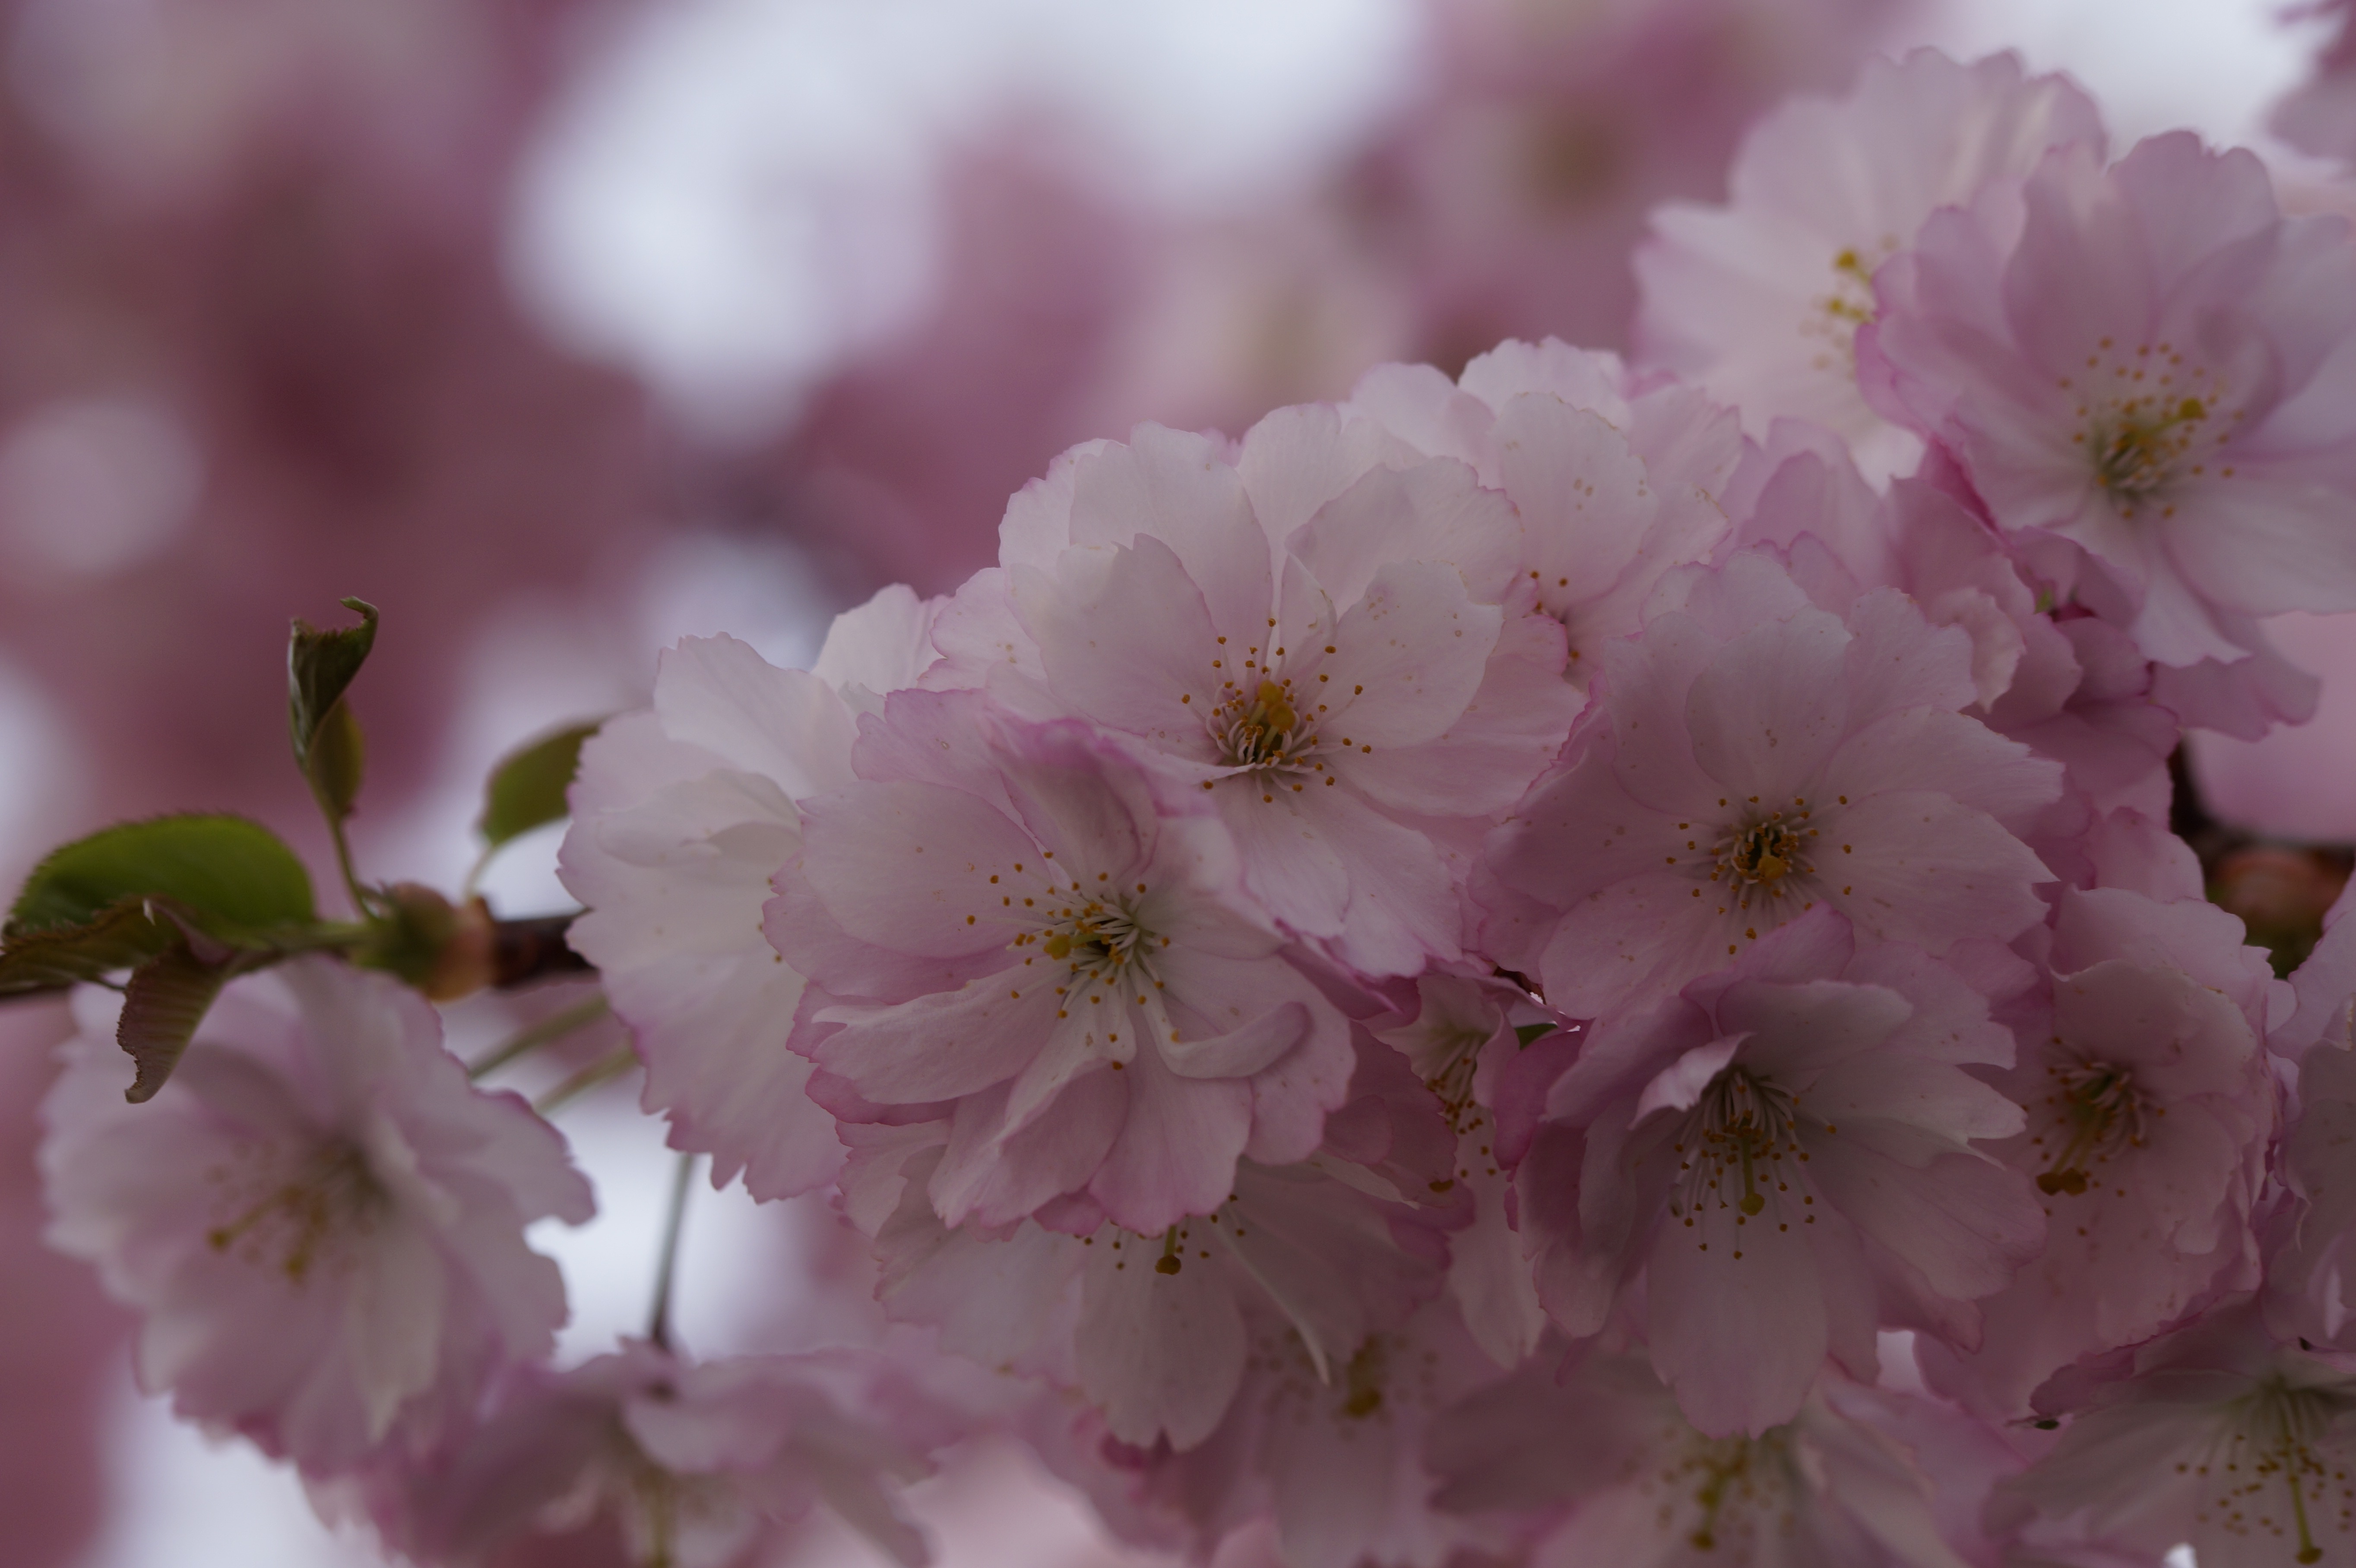
tree, branch, blossom, plant, flower, petal, bloom, spring, produce, pink, close, flora, cherry blossom, flowers, shrub, tender, macro photography, inflorescence, spring awakening, bl tenmeer, flowering plant, rose family, flowering twig, ornamental cherry, land plant